McVitie & Price Tournament

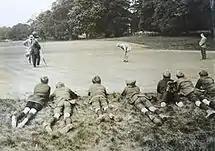
Several boys lying on a knoll are watching golfers putting on a green below in the 1921 McVitie & Price Tournament at Oxhey Golf Club.

The 1920 event had prize money of £550 and was played on 2 and 3 June. Local professional George Smith led after the first day on 145. He had a terrible second day and the tournament was eventually tied between James Braid and Abe Mitchell who shared the first and second prizes.